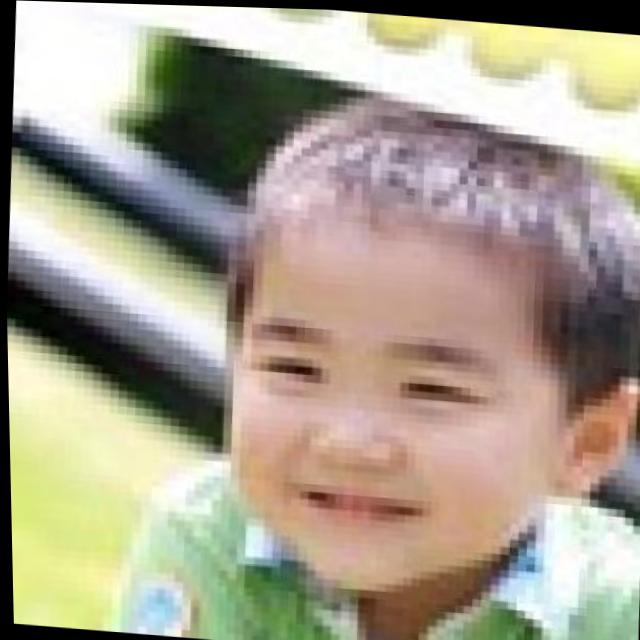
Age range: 0-12